Selangor F.C.

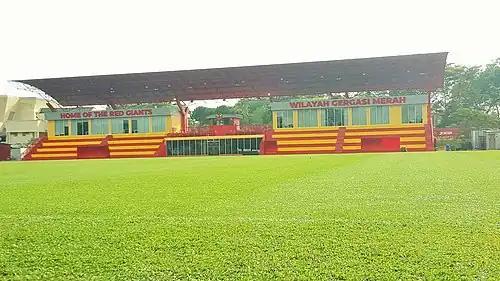
Selangor FC Training Centre

The online presence is believed to be one of the strongest amongst the clubs in Malaysia. On 19 January 2023, Selangor has made history by becoming the first football team in Malaysia to have their own "" ("MLBB") team (known as the Yoodo Red Giants) to compete in the "Mobile Legends: Bang Bang" Professional League Malaysia (MPL-Malaysia) for the 11th season. The announcement ceremony was held at the Selangor FC Training Center, Shah Alam. As Selangor Red Giants, the team won MPL-Malaysia Season 13 in spring 2024 with an unbeaten season. They then won MSC 2024, defeating Falcons AP Bren in 7 games at the Grand Final. The MSC win gave Selangor US$1,000,000 in prize money.